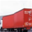
Label: truck